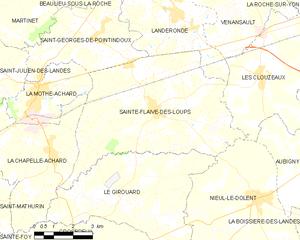
Carte des communes françaises Sainte-Flaive-des-Loups